Handley Page Heyford

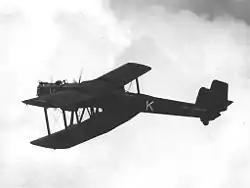
A Heyford in flight, circa 1938

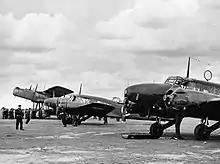
A Heyford alongside a pair of Avro Ansons, 28 July 1940

No intact Heyfords, or significant portions from a single one, have survived through to preservation. The Royal Air Force Museum has several components of the Heyford on display; these include a pair of main wheels, two blades of a Heyford propeller and tailplane parts of Heyford III "K6875" of No. 166 Squadron, recovered from its crash site in the Peak District.